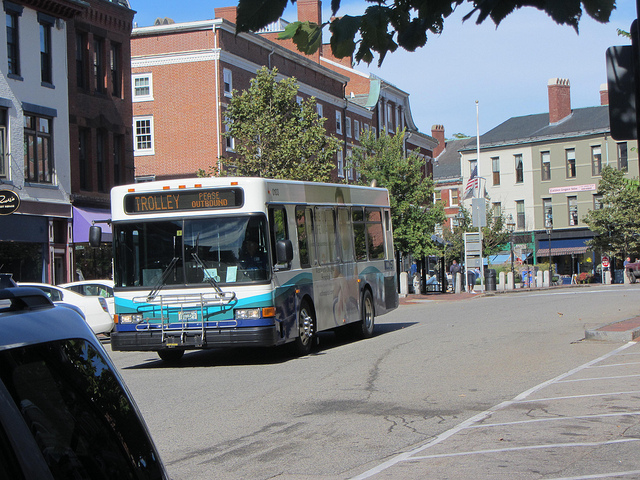
A bus traveling down a city street lined with houses.

A bus drives down a city street featuring larger brick buildings.

A city bus with a bicycle strapped to it's front drives down a city street.

A city bus is going down the street toward the Trolley.

City bus moving its way down a city street with no traffic.